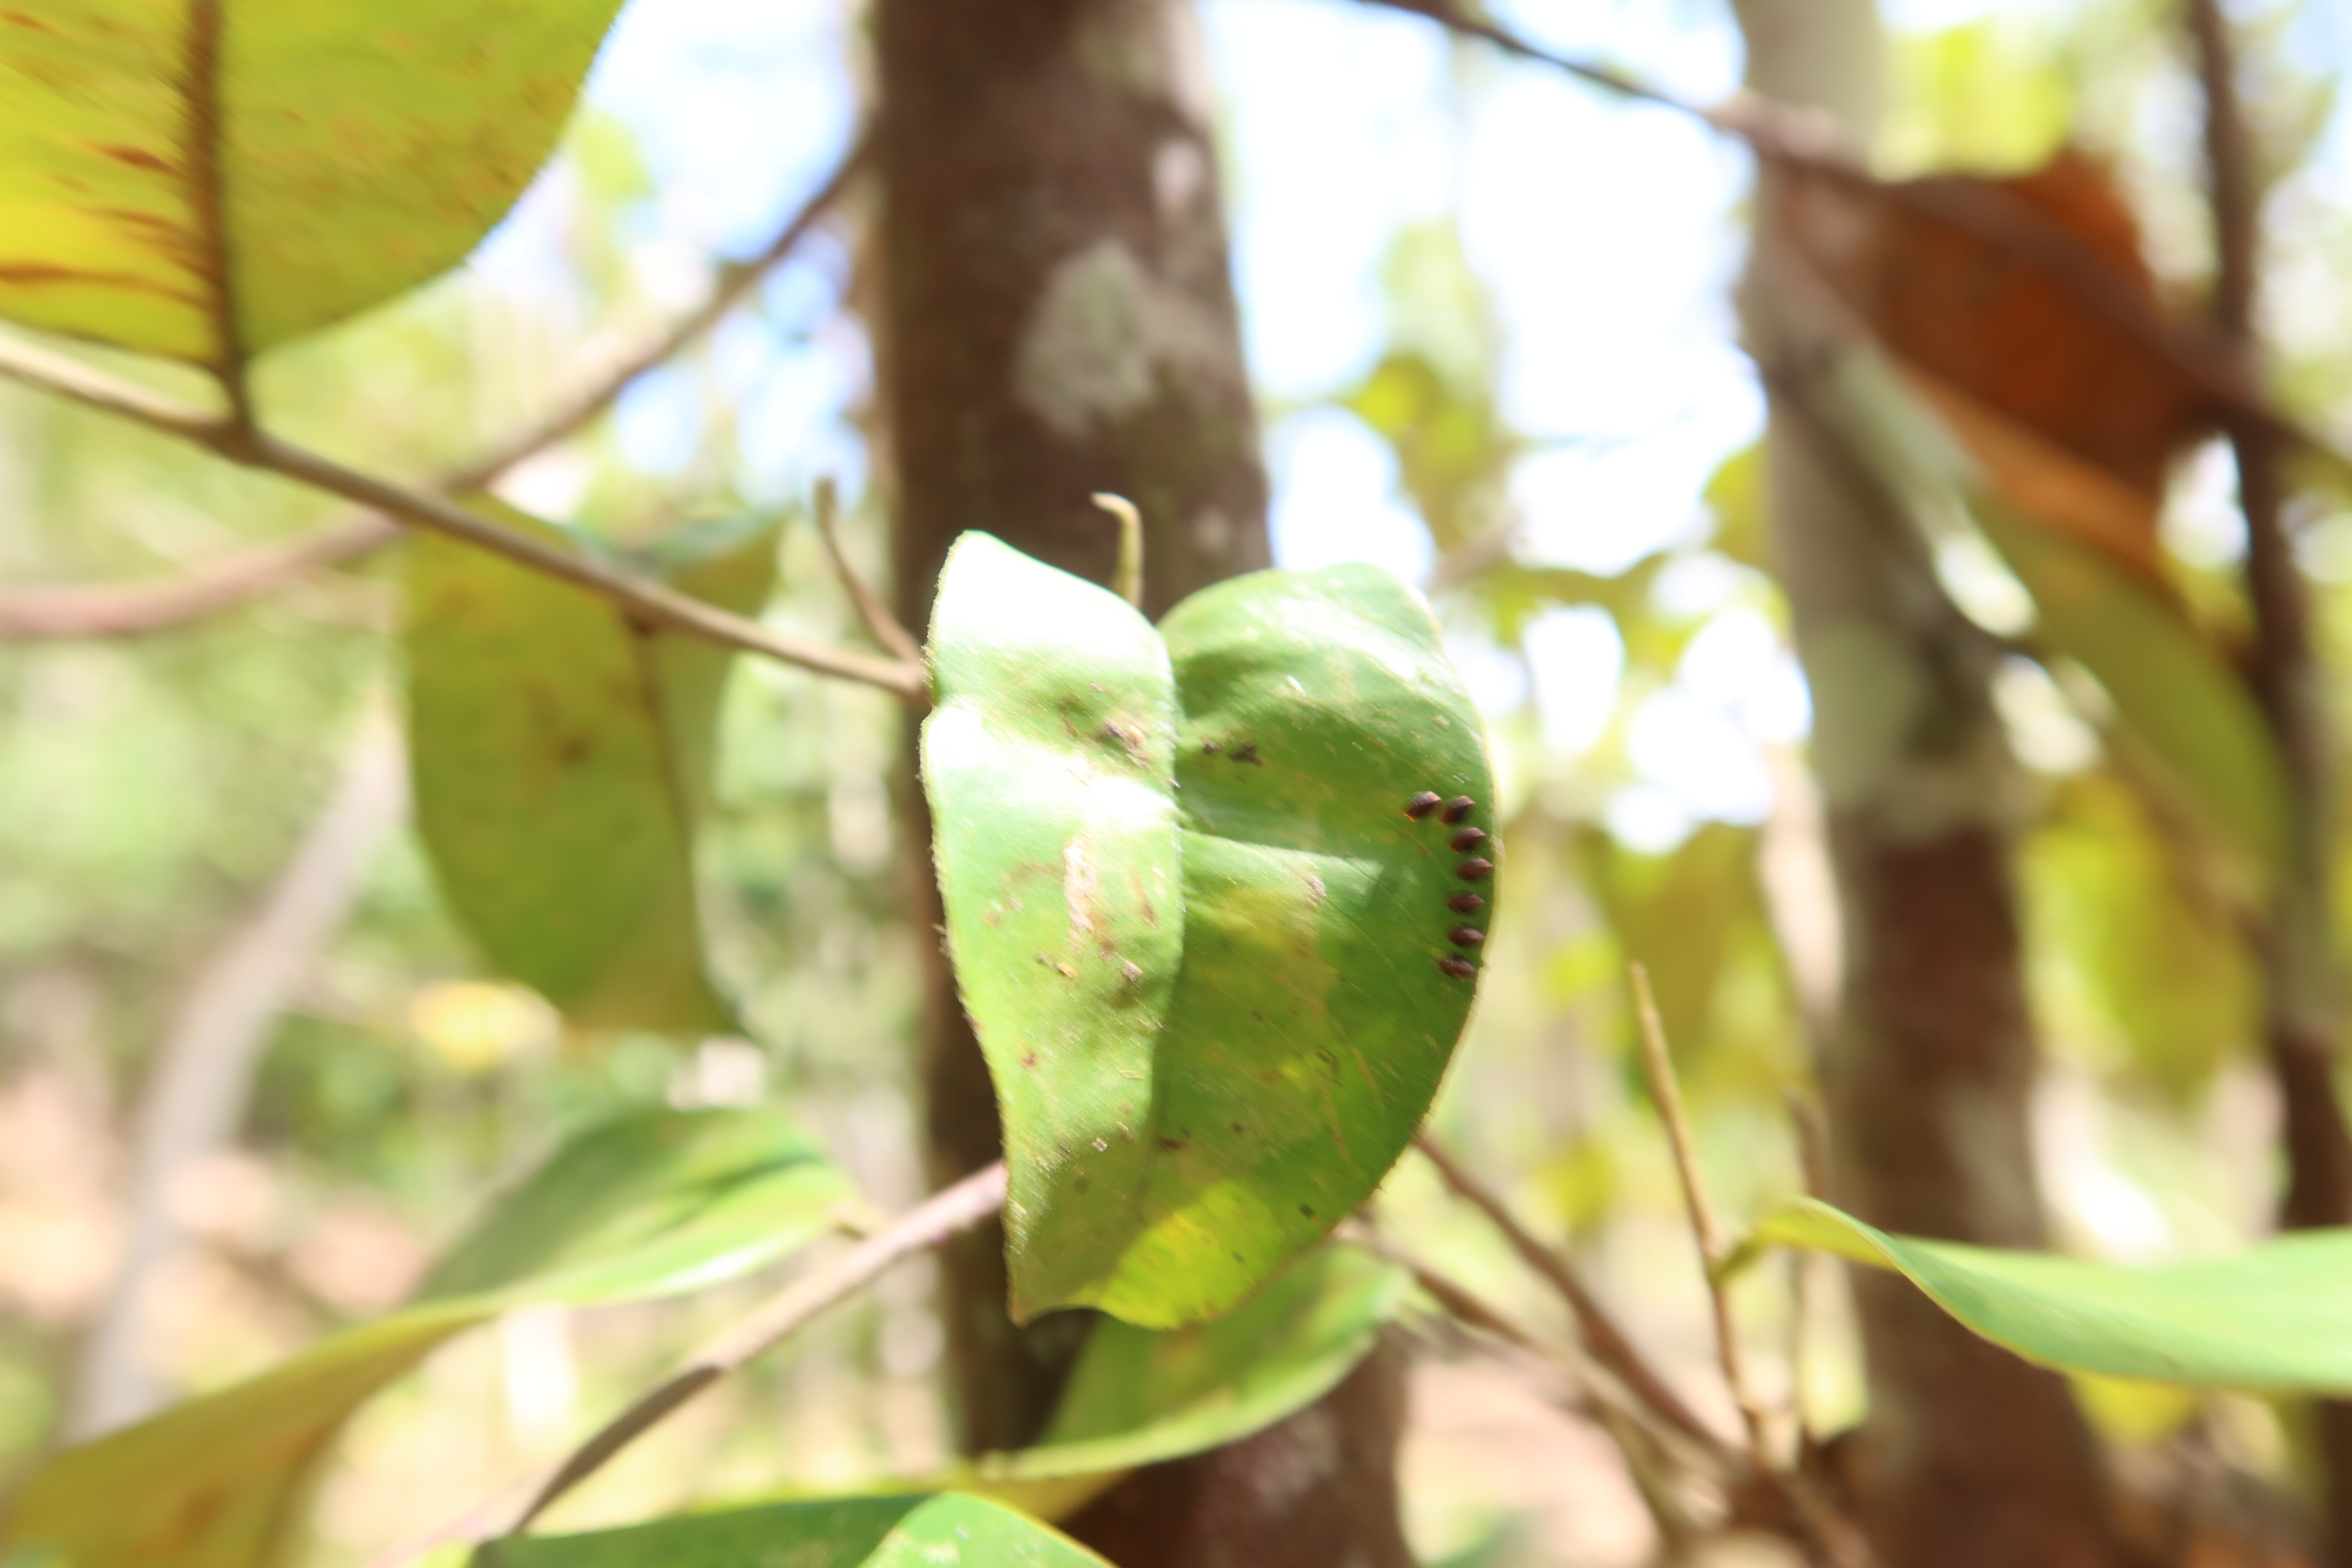
Label: Brown spots